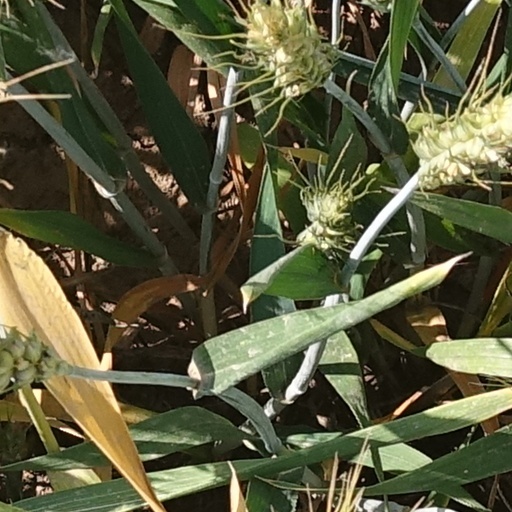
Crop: wheat